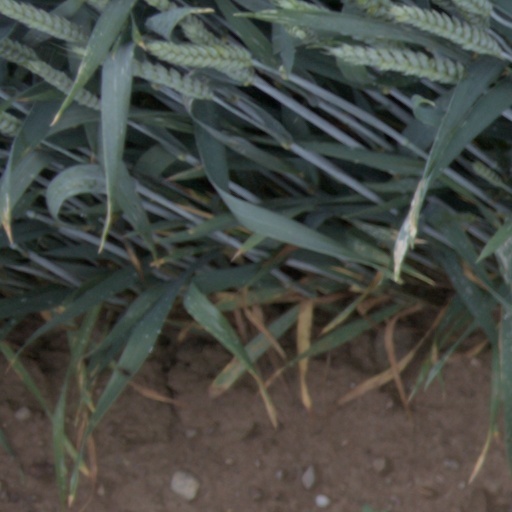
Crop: wheat